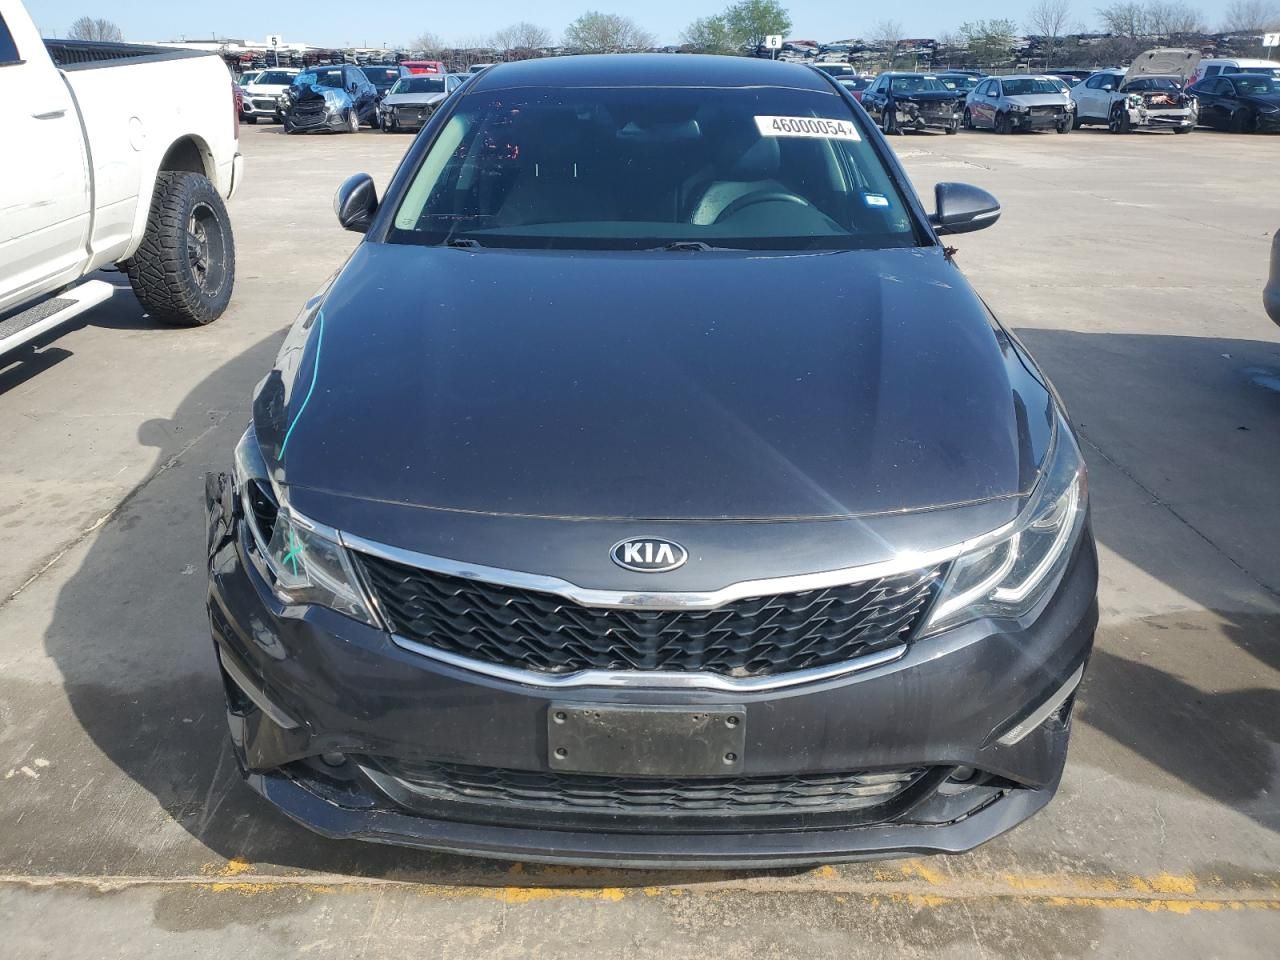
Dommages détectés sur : pare-choc avant, feu avant droit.
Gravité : majeur